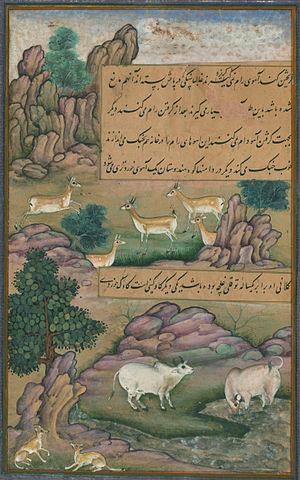
Bāburnāma, également connu sous le nom de Tuzk-e Babri, est le nom donné aux mémoires de Zahir ud-Din Muhammad Babur, fondateur de l'Empire moghol et un arrière-arrière-arrière-petit-fils de Tamerlan.